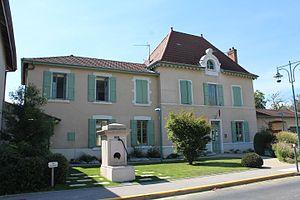
École de L'Abergement-Clémenciat.
L'Abergement-Clémenciat est une commune française, située dans le département de l'Ain en région Auvergne-Rhône-Alpes.